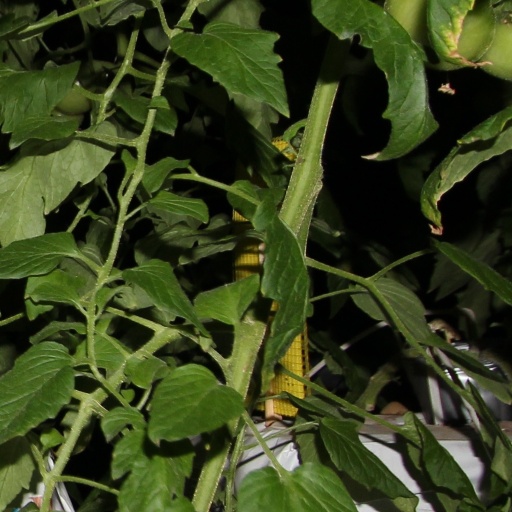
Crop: tomato